Illinois Route 14

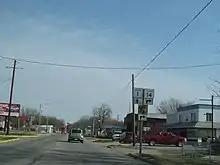
IL 14 and IL 1 in Crossville

Continuing eastward from McLeansboro, IL 14 then serves the Hamilton County State Fish and Wildlife Area. It then intersects US 45 south of Enfield. After that, it then reaches Carmi where it travels northeastward via IL 1. The concurrency continues like that until it reaches Crossville. At this point, IL 14 travels eastward towards the Wabash River. Just west of New Harmony, Indiana, the route ends at the former New Harmony Toll Bridge approach.